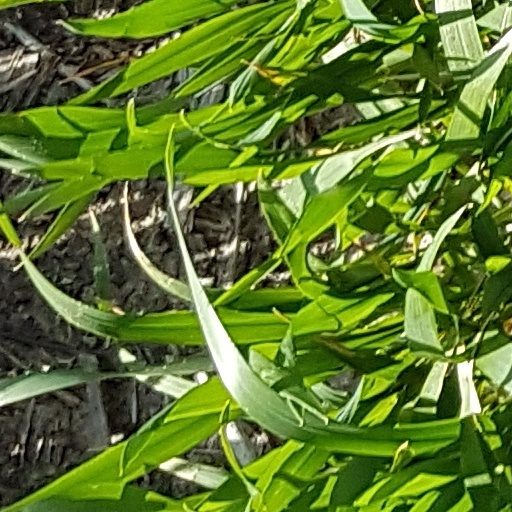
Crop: wheat